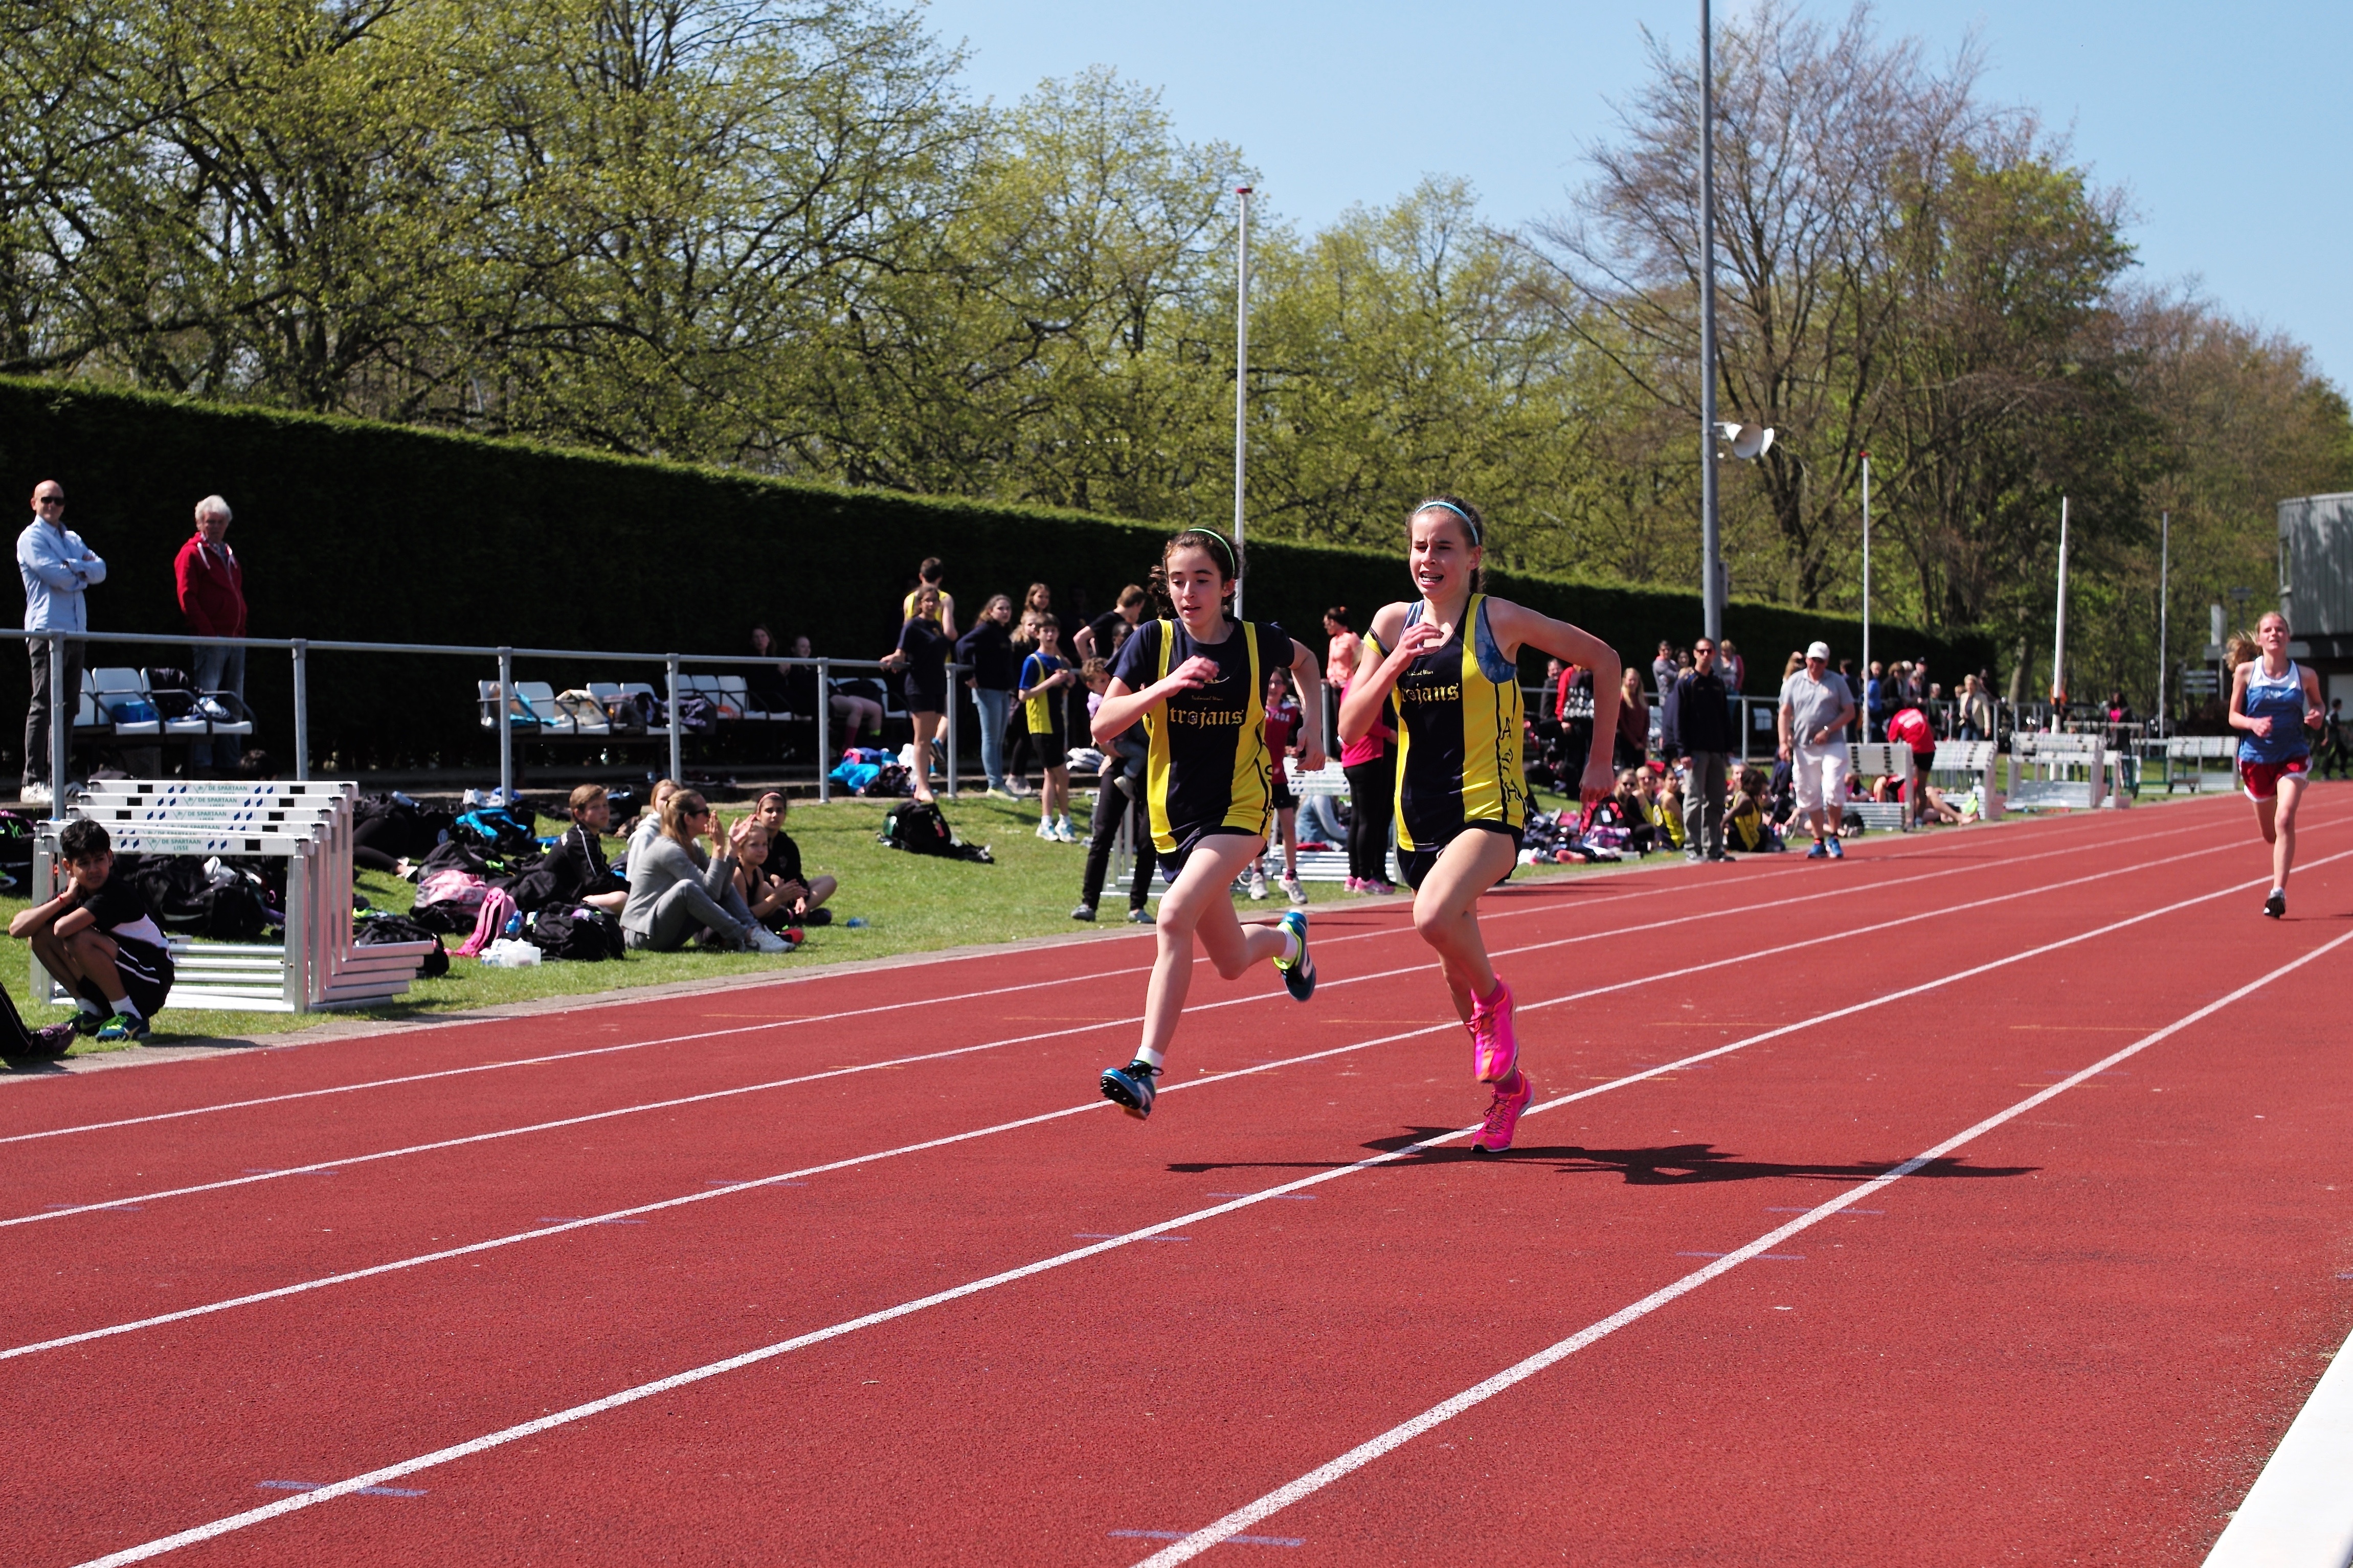
track, running, run, runner, ash, race, competition, holland, hague, netherlands, international, girls, m, american, sports, boys, 50, school, runners, junior, leica, 240, summilux, varsity, athletics, meet, sprint, physical exercise, human action, track and field athletics, middle distance running, 800 metres